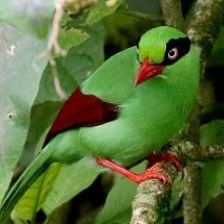
Species: GREEN MAGPIE
Scientific name: CISSA CHINENSIS
ImageNet parent category: magpie